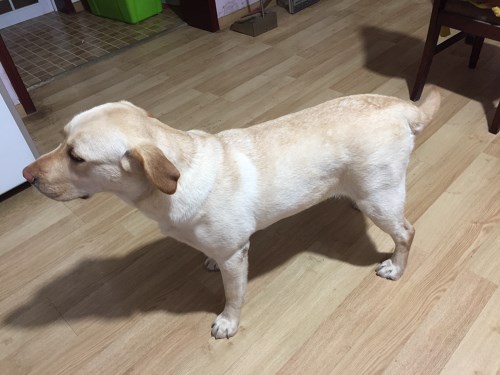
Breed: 3580-n000122-Labrador_retriever